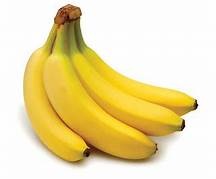
Label: banana